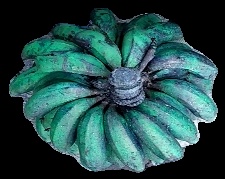
Variety: rasbale
Grade: grade3